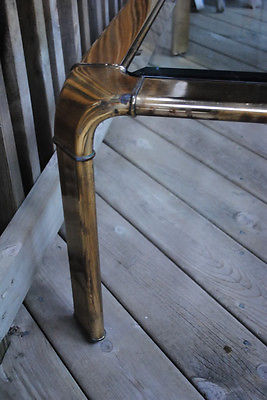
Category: table